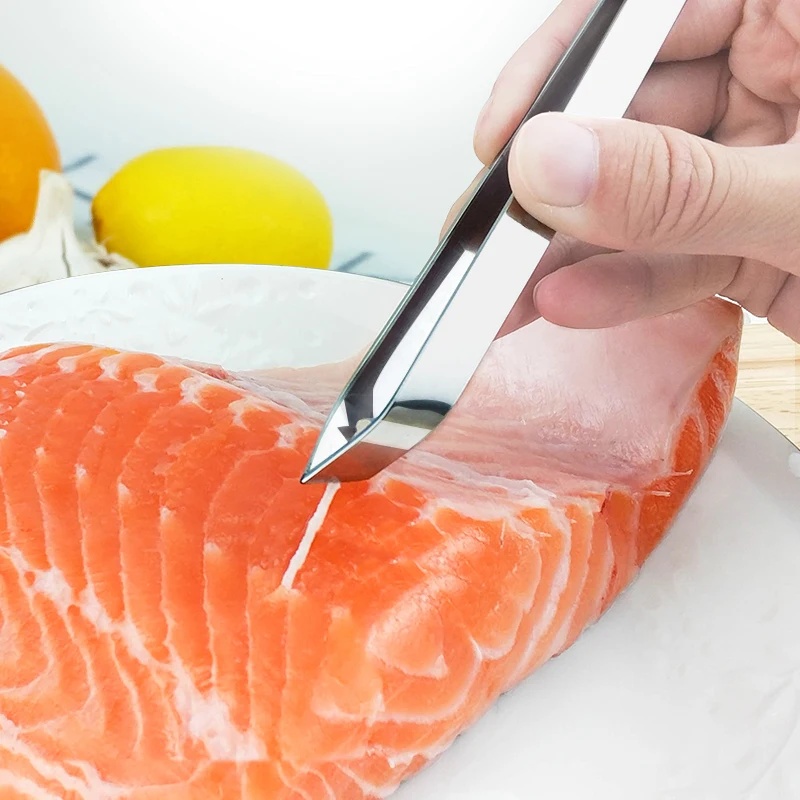
1 PC Stainless Steel Fish Bone Tweezers Pincer Clip Puller Remover Tongs Fish Bone Plucking Clamp Kitchen Gadgets Tools
SPECIFICATIONS Brand Name : NoEnName_Null Certification : LFGB,CIQ,EEC,CE / EU,SGS Feature : Stocked,Eco-Friendly Material : Metal Metal Type : STAINLESS STEEL Origin : Mainland China Seafood Tools Type : Fish Bone Tweezers Type : Seafood Tools Note: Due to different product batches, the logo on the product may be different Package Included: 1*fishbone tweezers Specification: Material: Stainless steel Type: Hypotenuse feature: Make the fish boneless easier. Easy-to-use pliers clamp. Portable, can be used for family, picnic, etc. Stainless steel will resist corrosion in humid environments.
Brand: Vitrine Shoping
Category: Home & Garden > Kitchen & Dining > Kitchen Tools & Utensils > Food Crackers